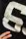
Number: 6